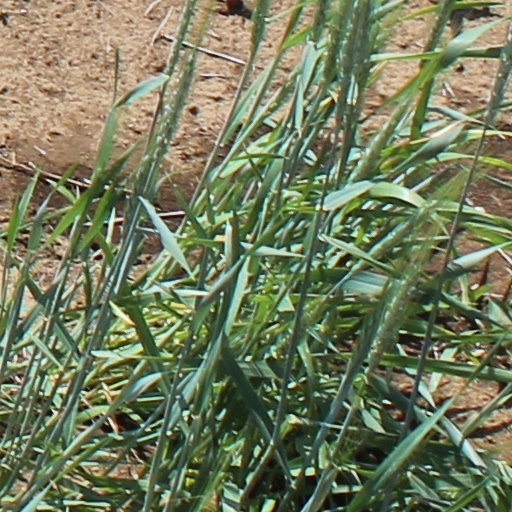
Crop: wheat